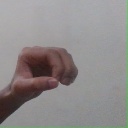
अक्षर: औ